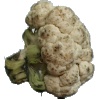
Label: Cauliflower 1